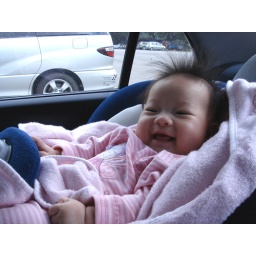
Jessie in the car seat